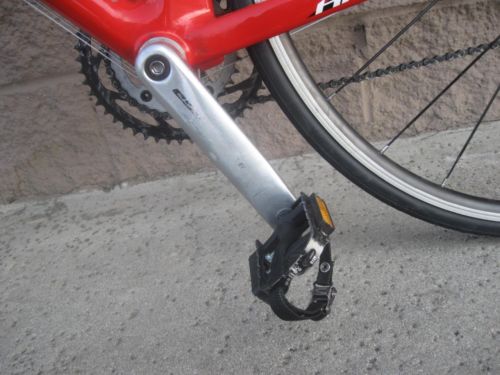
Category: bicycle